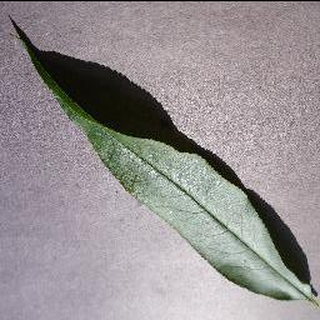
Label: healthy_peach